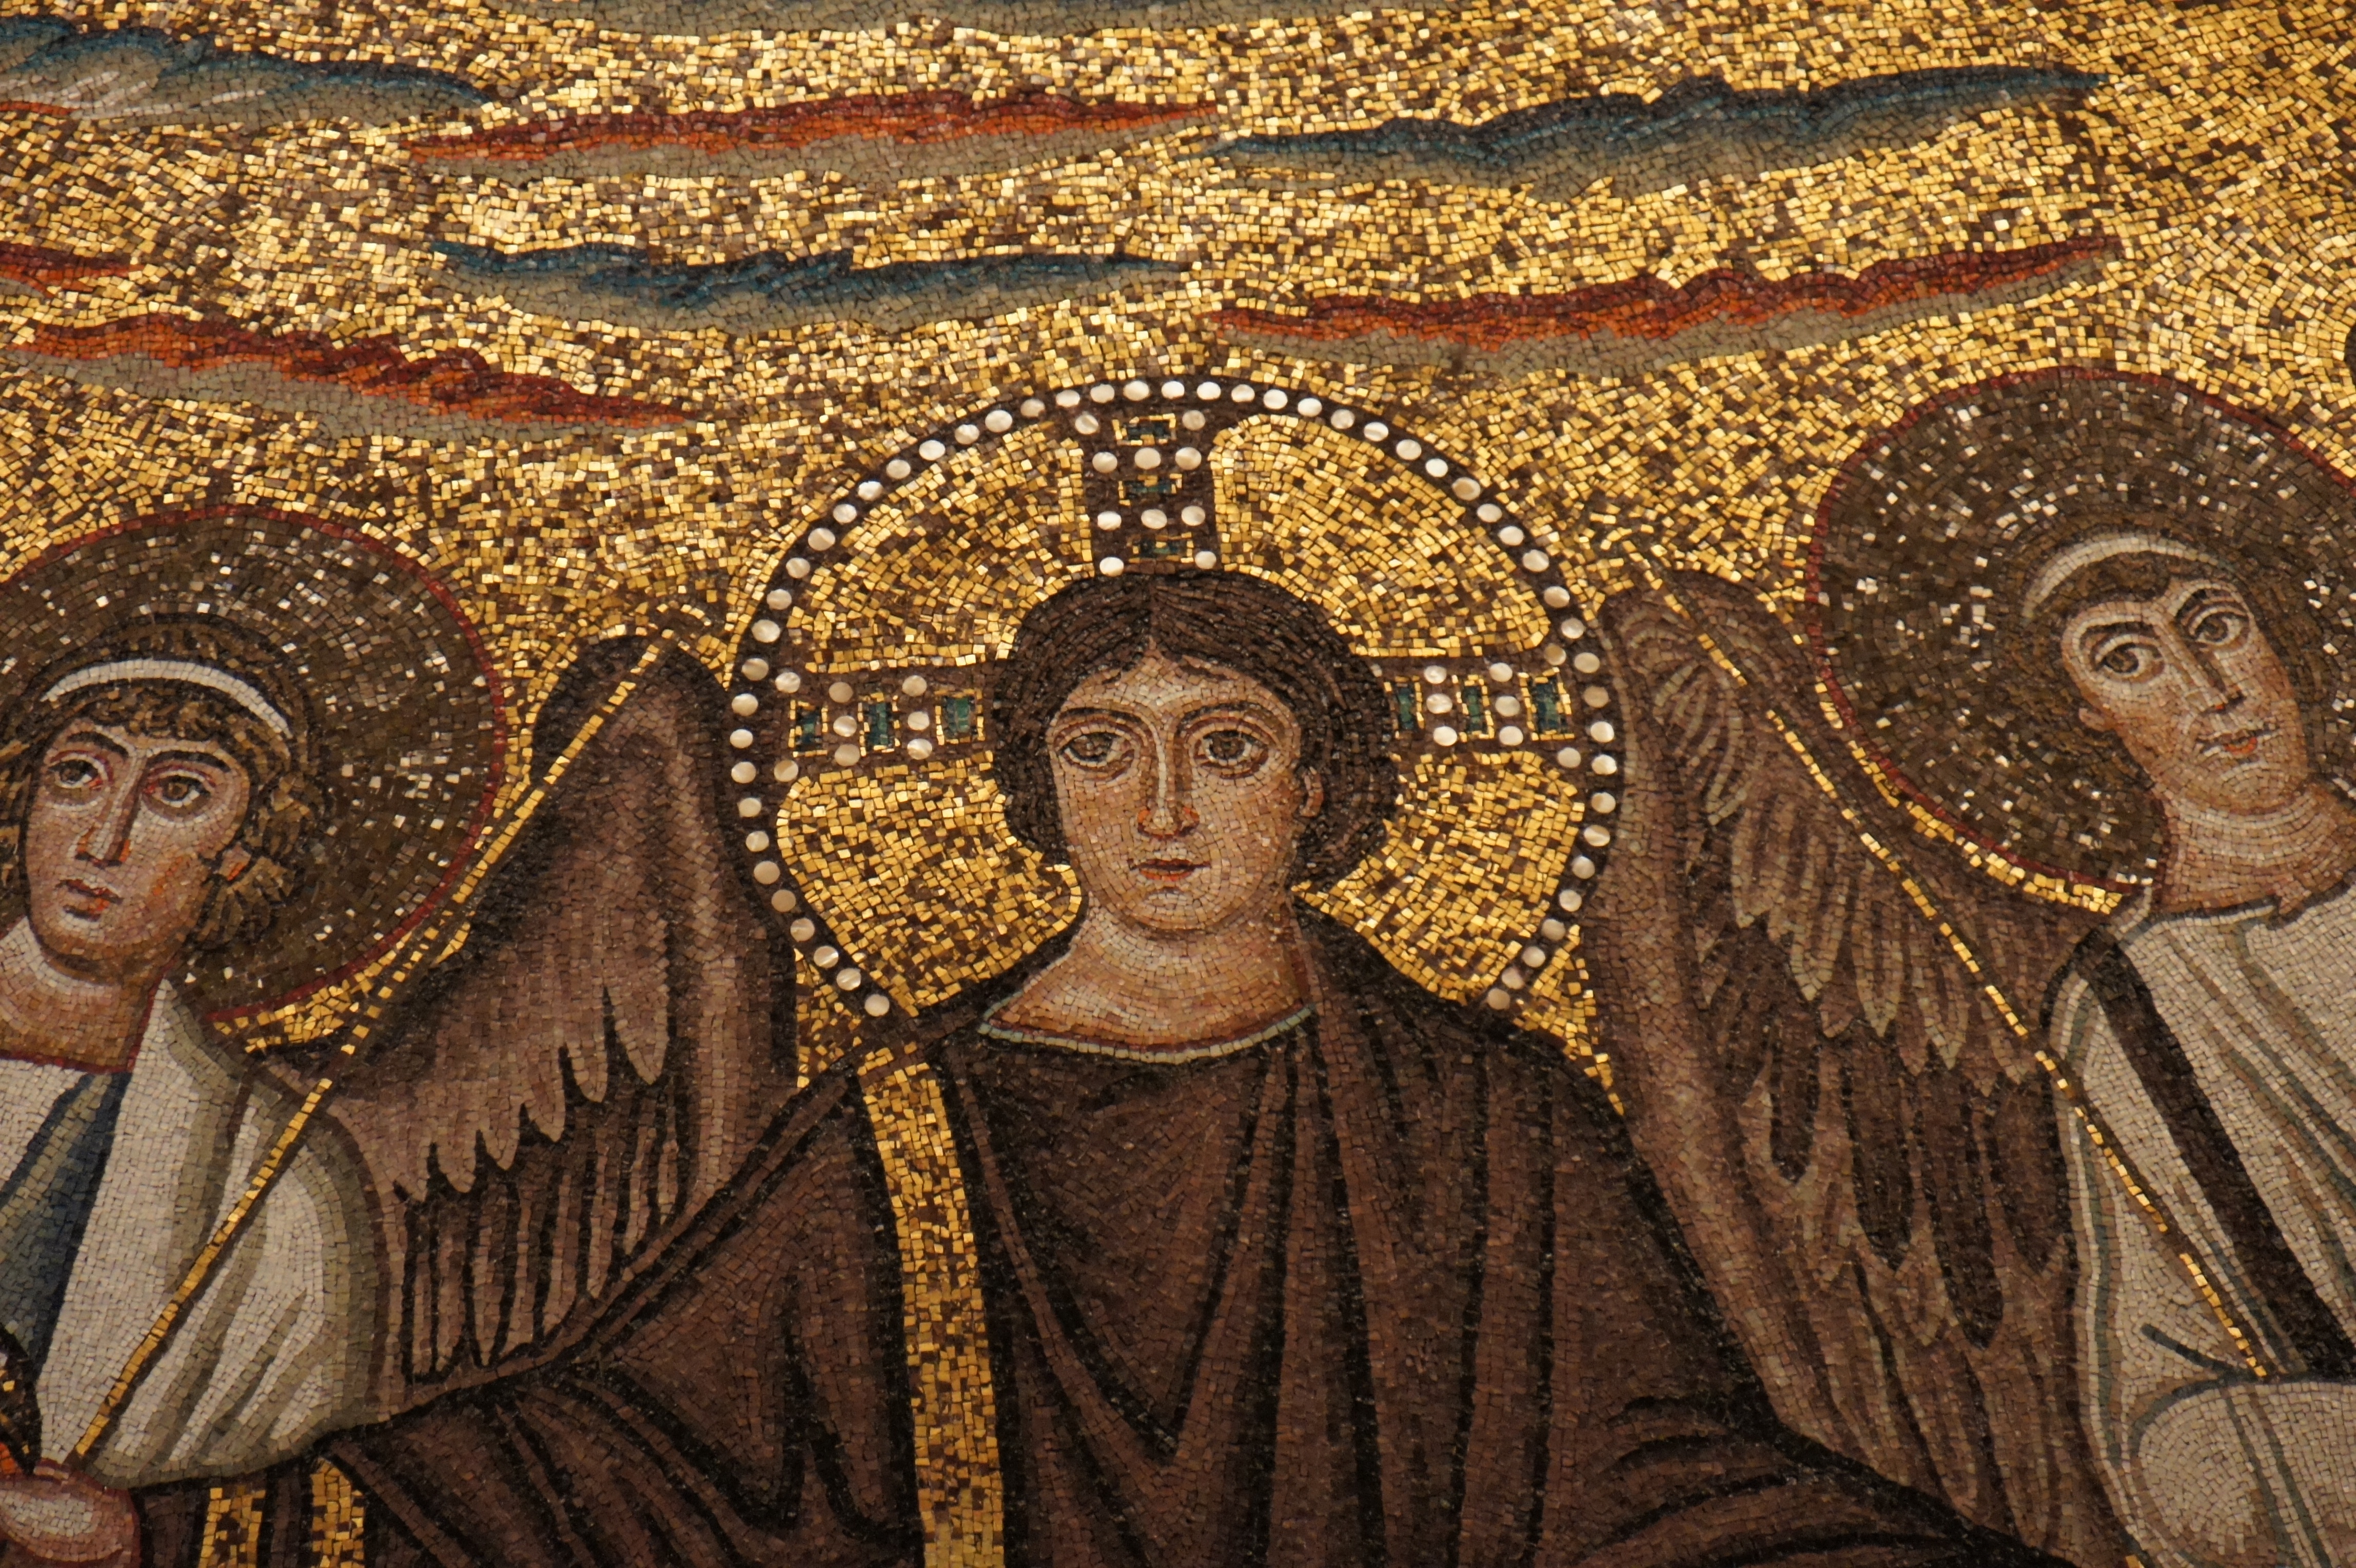
people, religion, italy, church, monarch, art, temple, mosaic, ravenna, old buildings and structures, ancient history, abbot